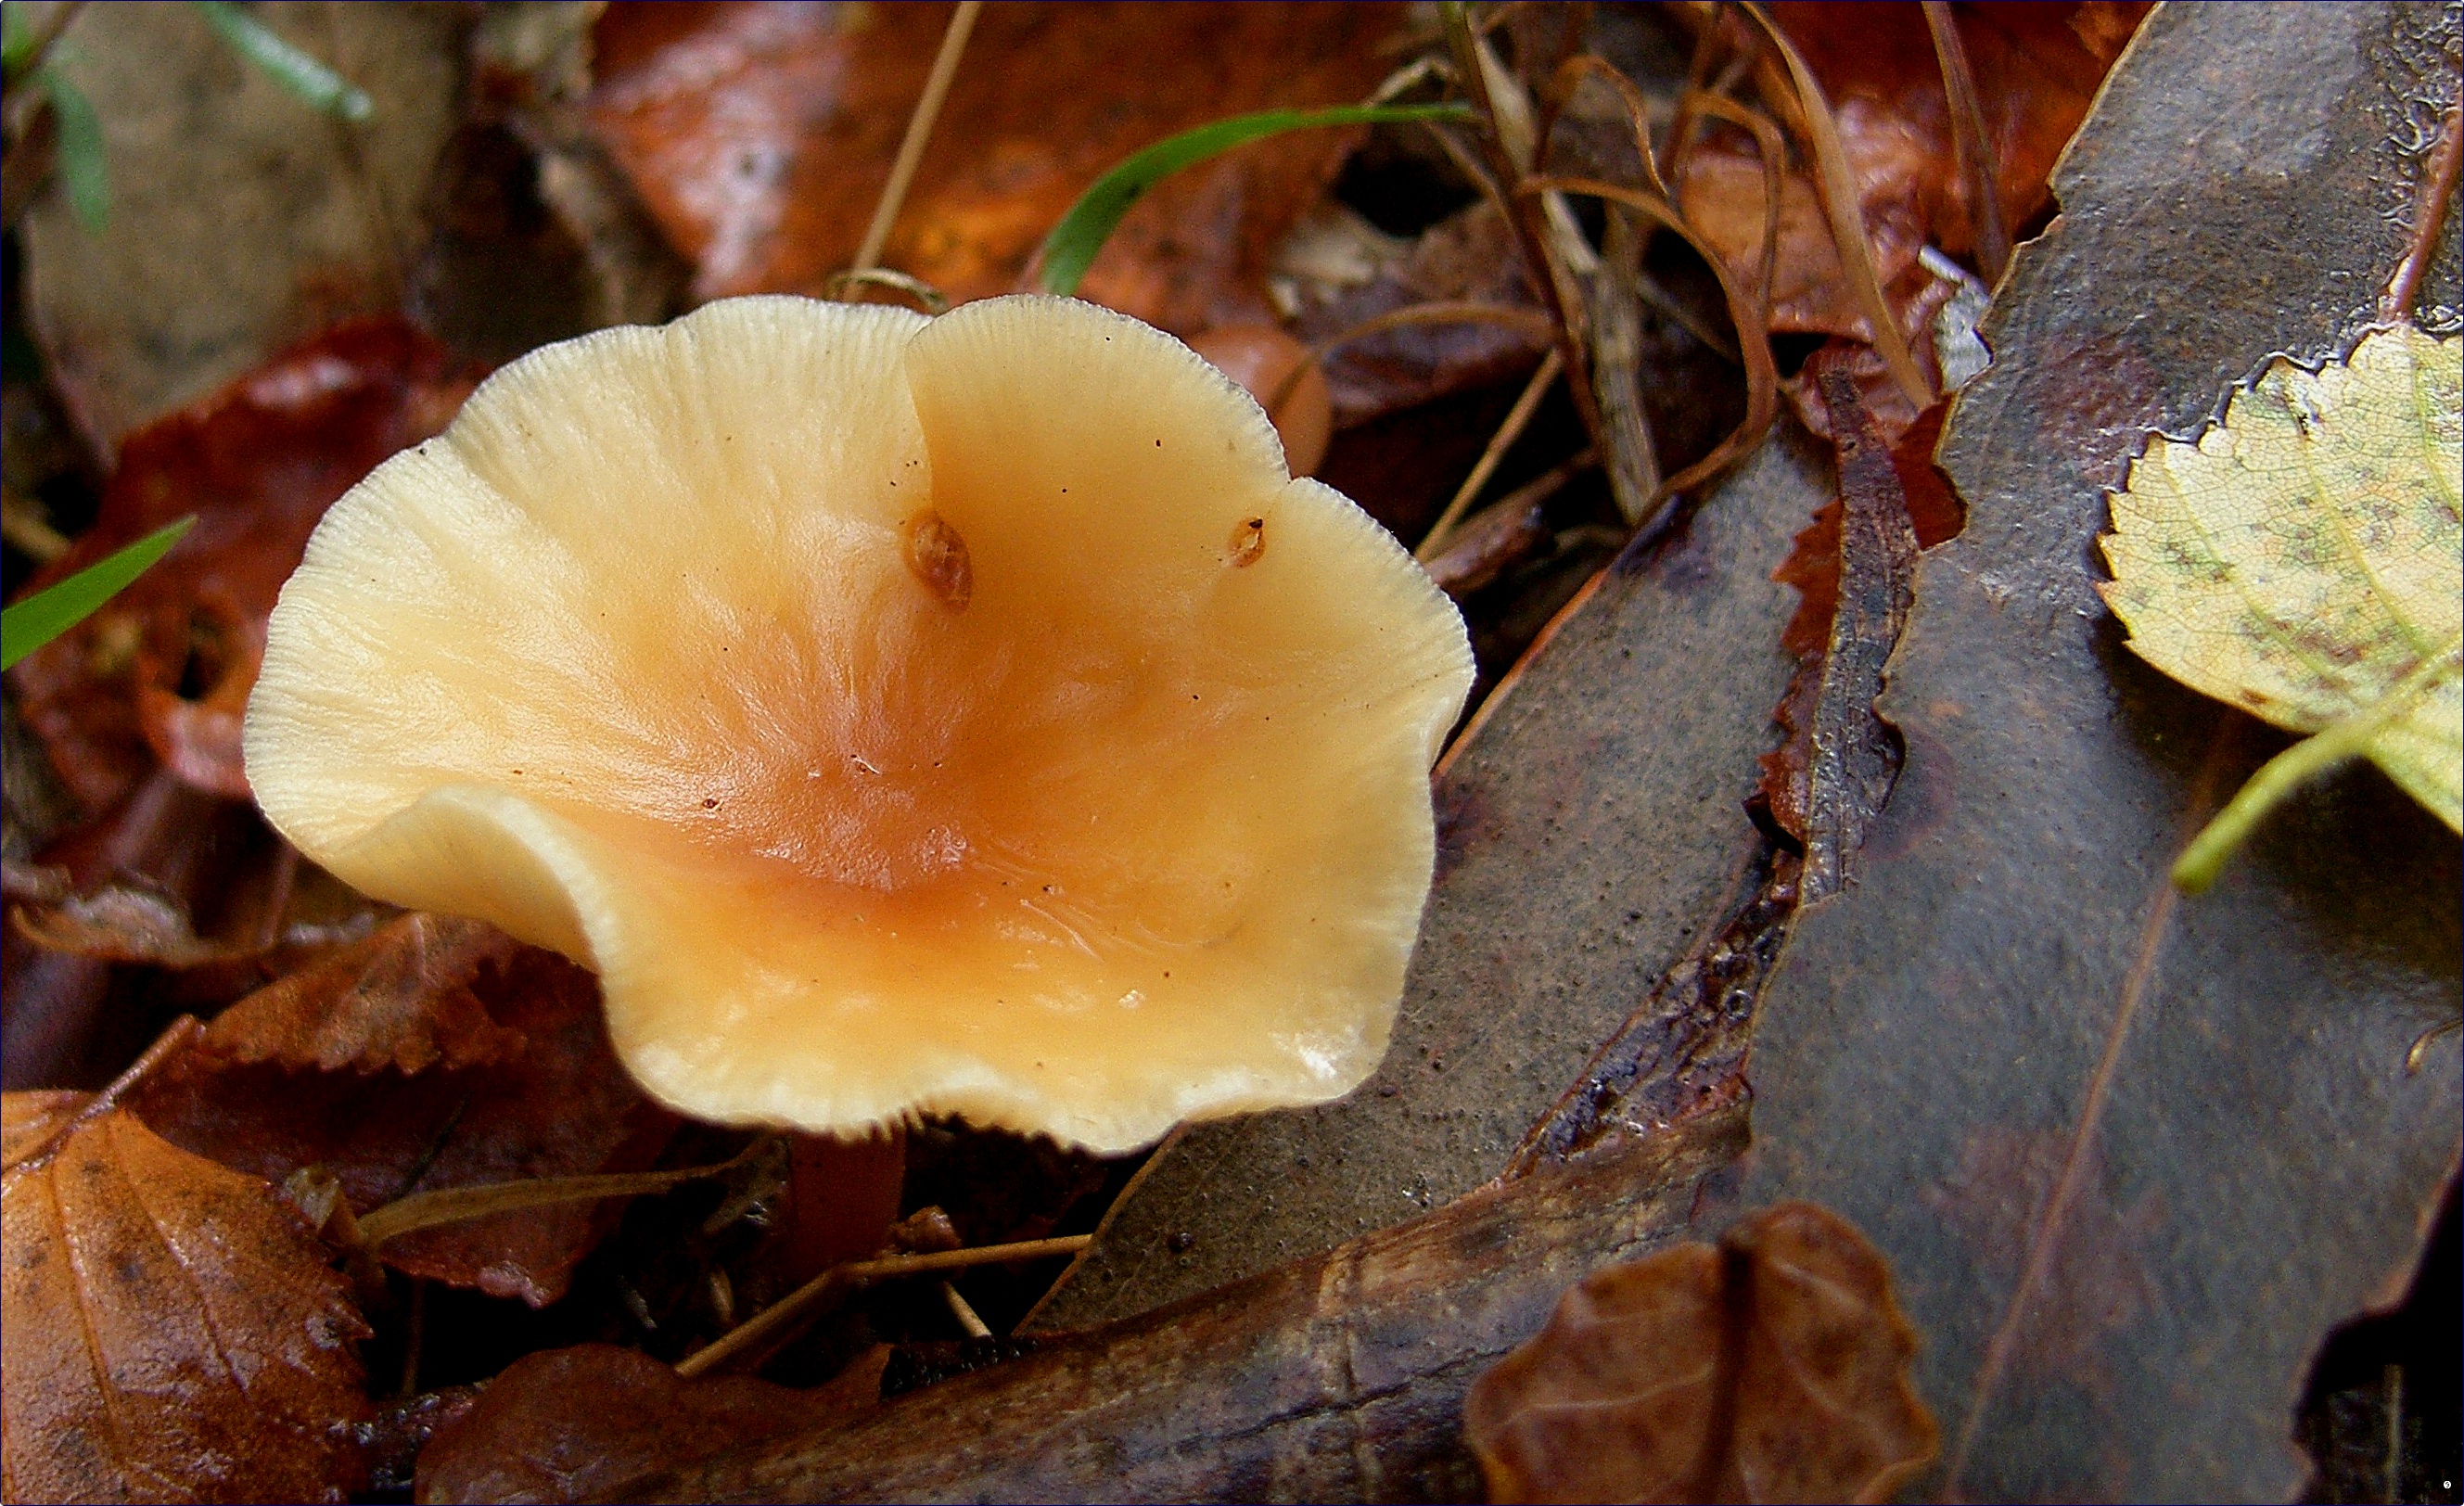
nature, leaf, flower, macro, autumn, botany, mushroom, yellow, flora, season, fauna, flowers, close up, fungus, flores, auriculariales, ggl1, xovesphoto, gphoto, macro photography, oyster mushroom, edible mushroom, medicinal mushroom, auriculariaceae